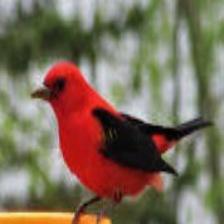
Species: SCARLET TANAGER
Scientific name: PIRANGA OLIVACEA